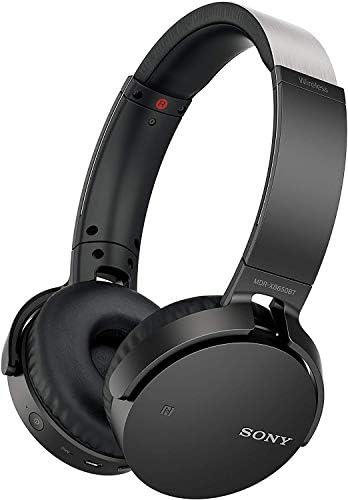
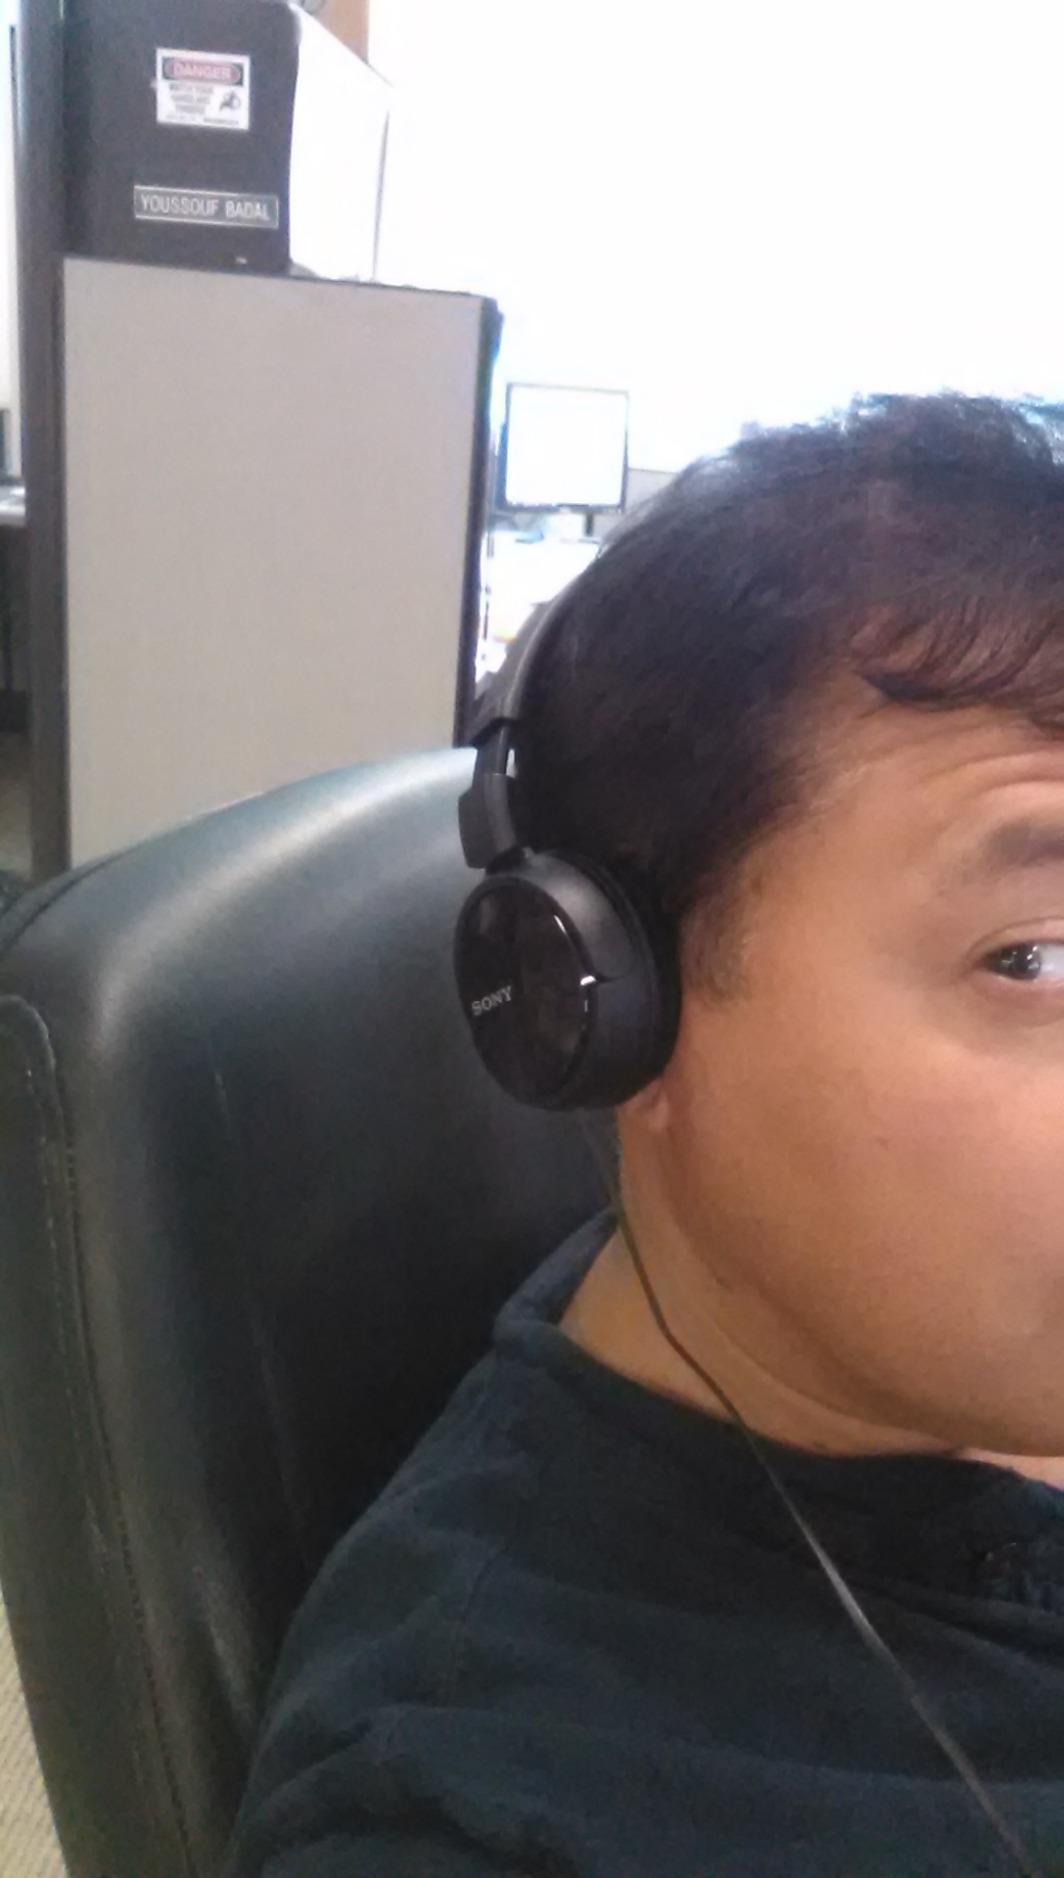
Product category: headphones
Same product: no